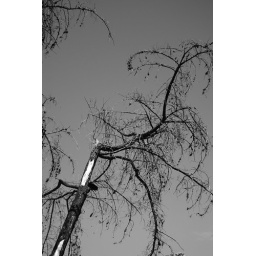
Just looked at the tree and knew it would look good black and white, looks like it was hit by lighting.